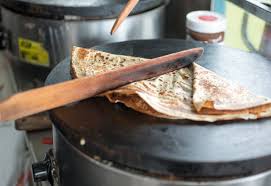
Yemek: gozleme